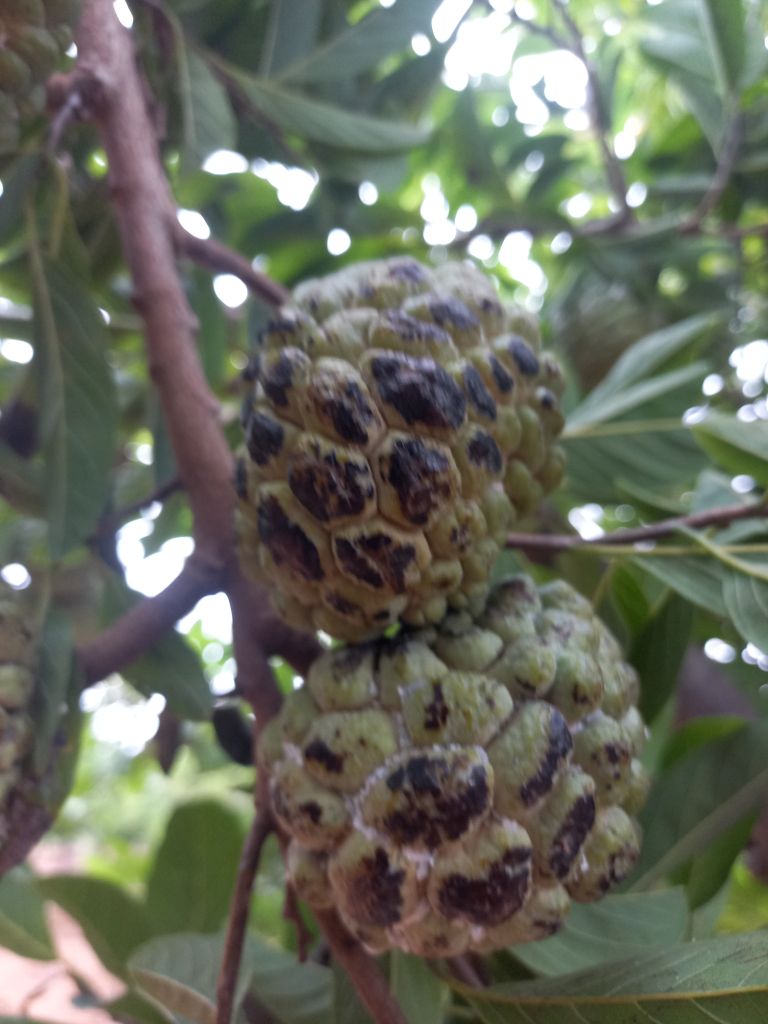
Disease label: Blank Canker